Clinton Street Historic District

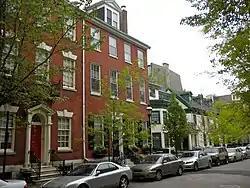
Clinton Street Historic District, April 2010

Clinton Street Historic District is a national historic district located in the Washington Square West neighborhood of Philadelphia, Pennsylvania. It includes 71 brick rowhouses built between 1835 and 1850. They are between 3 1/2- and 4-stories and consist of the typical Philadelphia rowhouse plan with front building, piazza, and back building. It was a fashionable residential section in the 19th century and home to such notable figures as architect Addison Hutton (1834–1916), Rt. Rev. William Bacon Stevens (1815-1887), and Agnes Repplier (1855-1950). Located in the district and separately listed is the J. Peter Lesley House at 1008 Clinton Street.